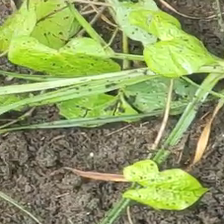
Weed species: Obscure_morning _glory(Ipomoea obscura)